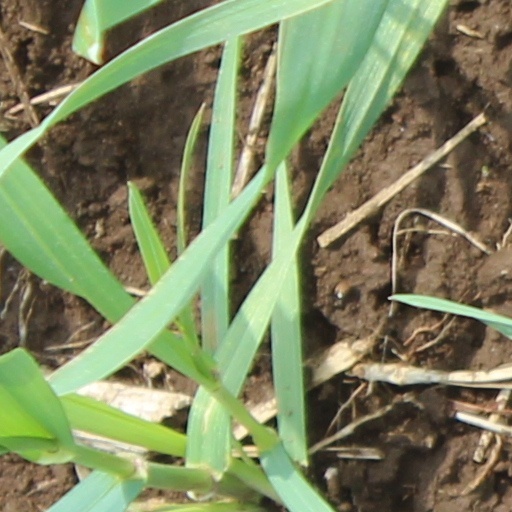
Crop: wheat